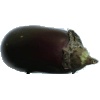
Label: eggplant